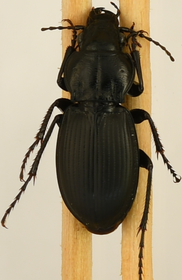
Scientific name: Cyclotrachelus torvus
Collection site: Northern Great Plains Research Laboratory Site (NOGP), plot NOGP_005